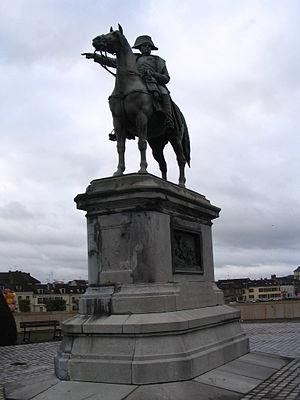
La statue de Napoléon, à Montereau-Fault-Yonne, Seine-et-Marne, France.
Montereau-Fault-Yonne, prononcé [mɔ̃tʁofotjɔn], est une commune française située dans le département de Seine-et-Marne en grande couronne de Paris en région Île-de-France.